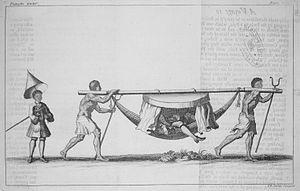
Amédée-François Frézier est un ingénieur militaire, explorateur, botaniste, navigateur et cartographe français.